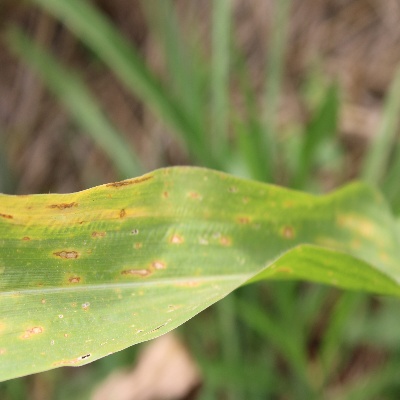
Crop: Maize
Condition: leaf spot